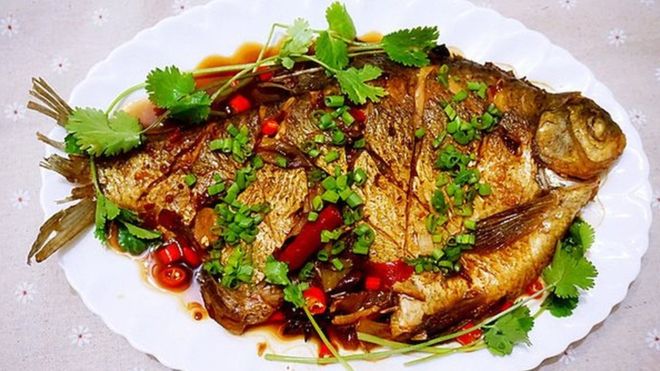
Label: trash